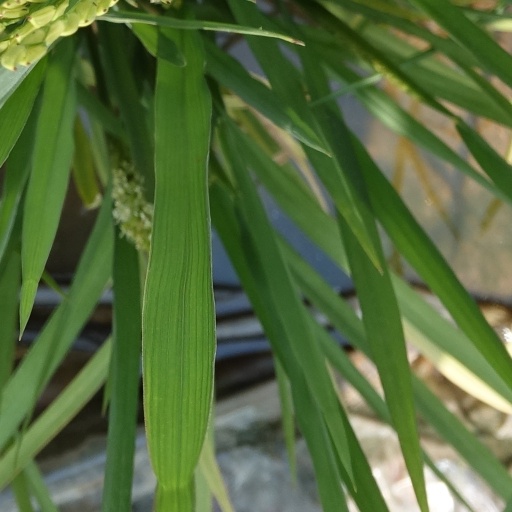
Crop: rice